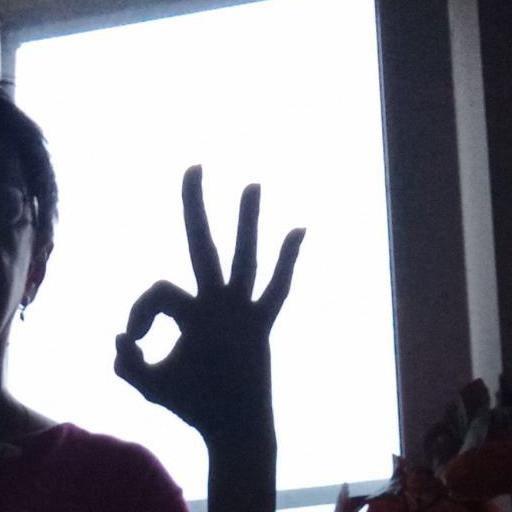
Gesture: ok